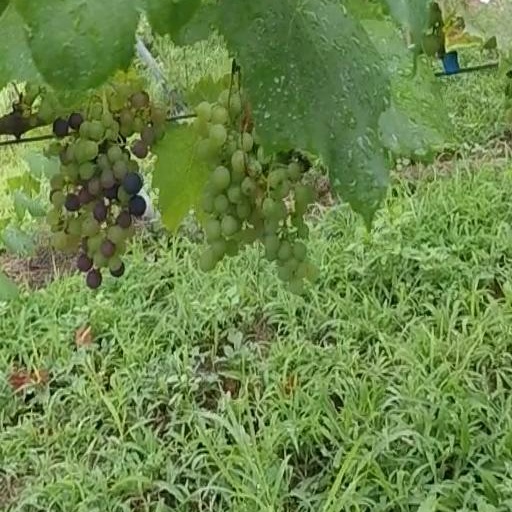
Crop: grape